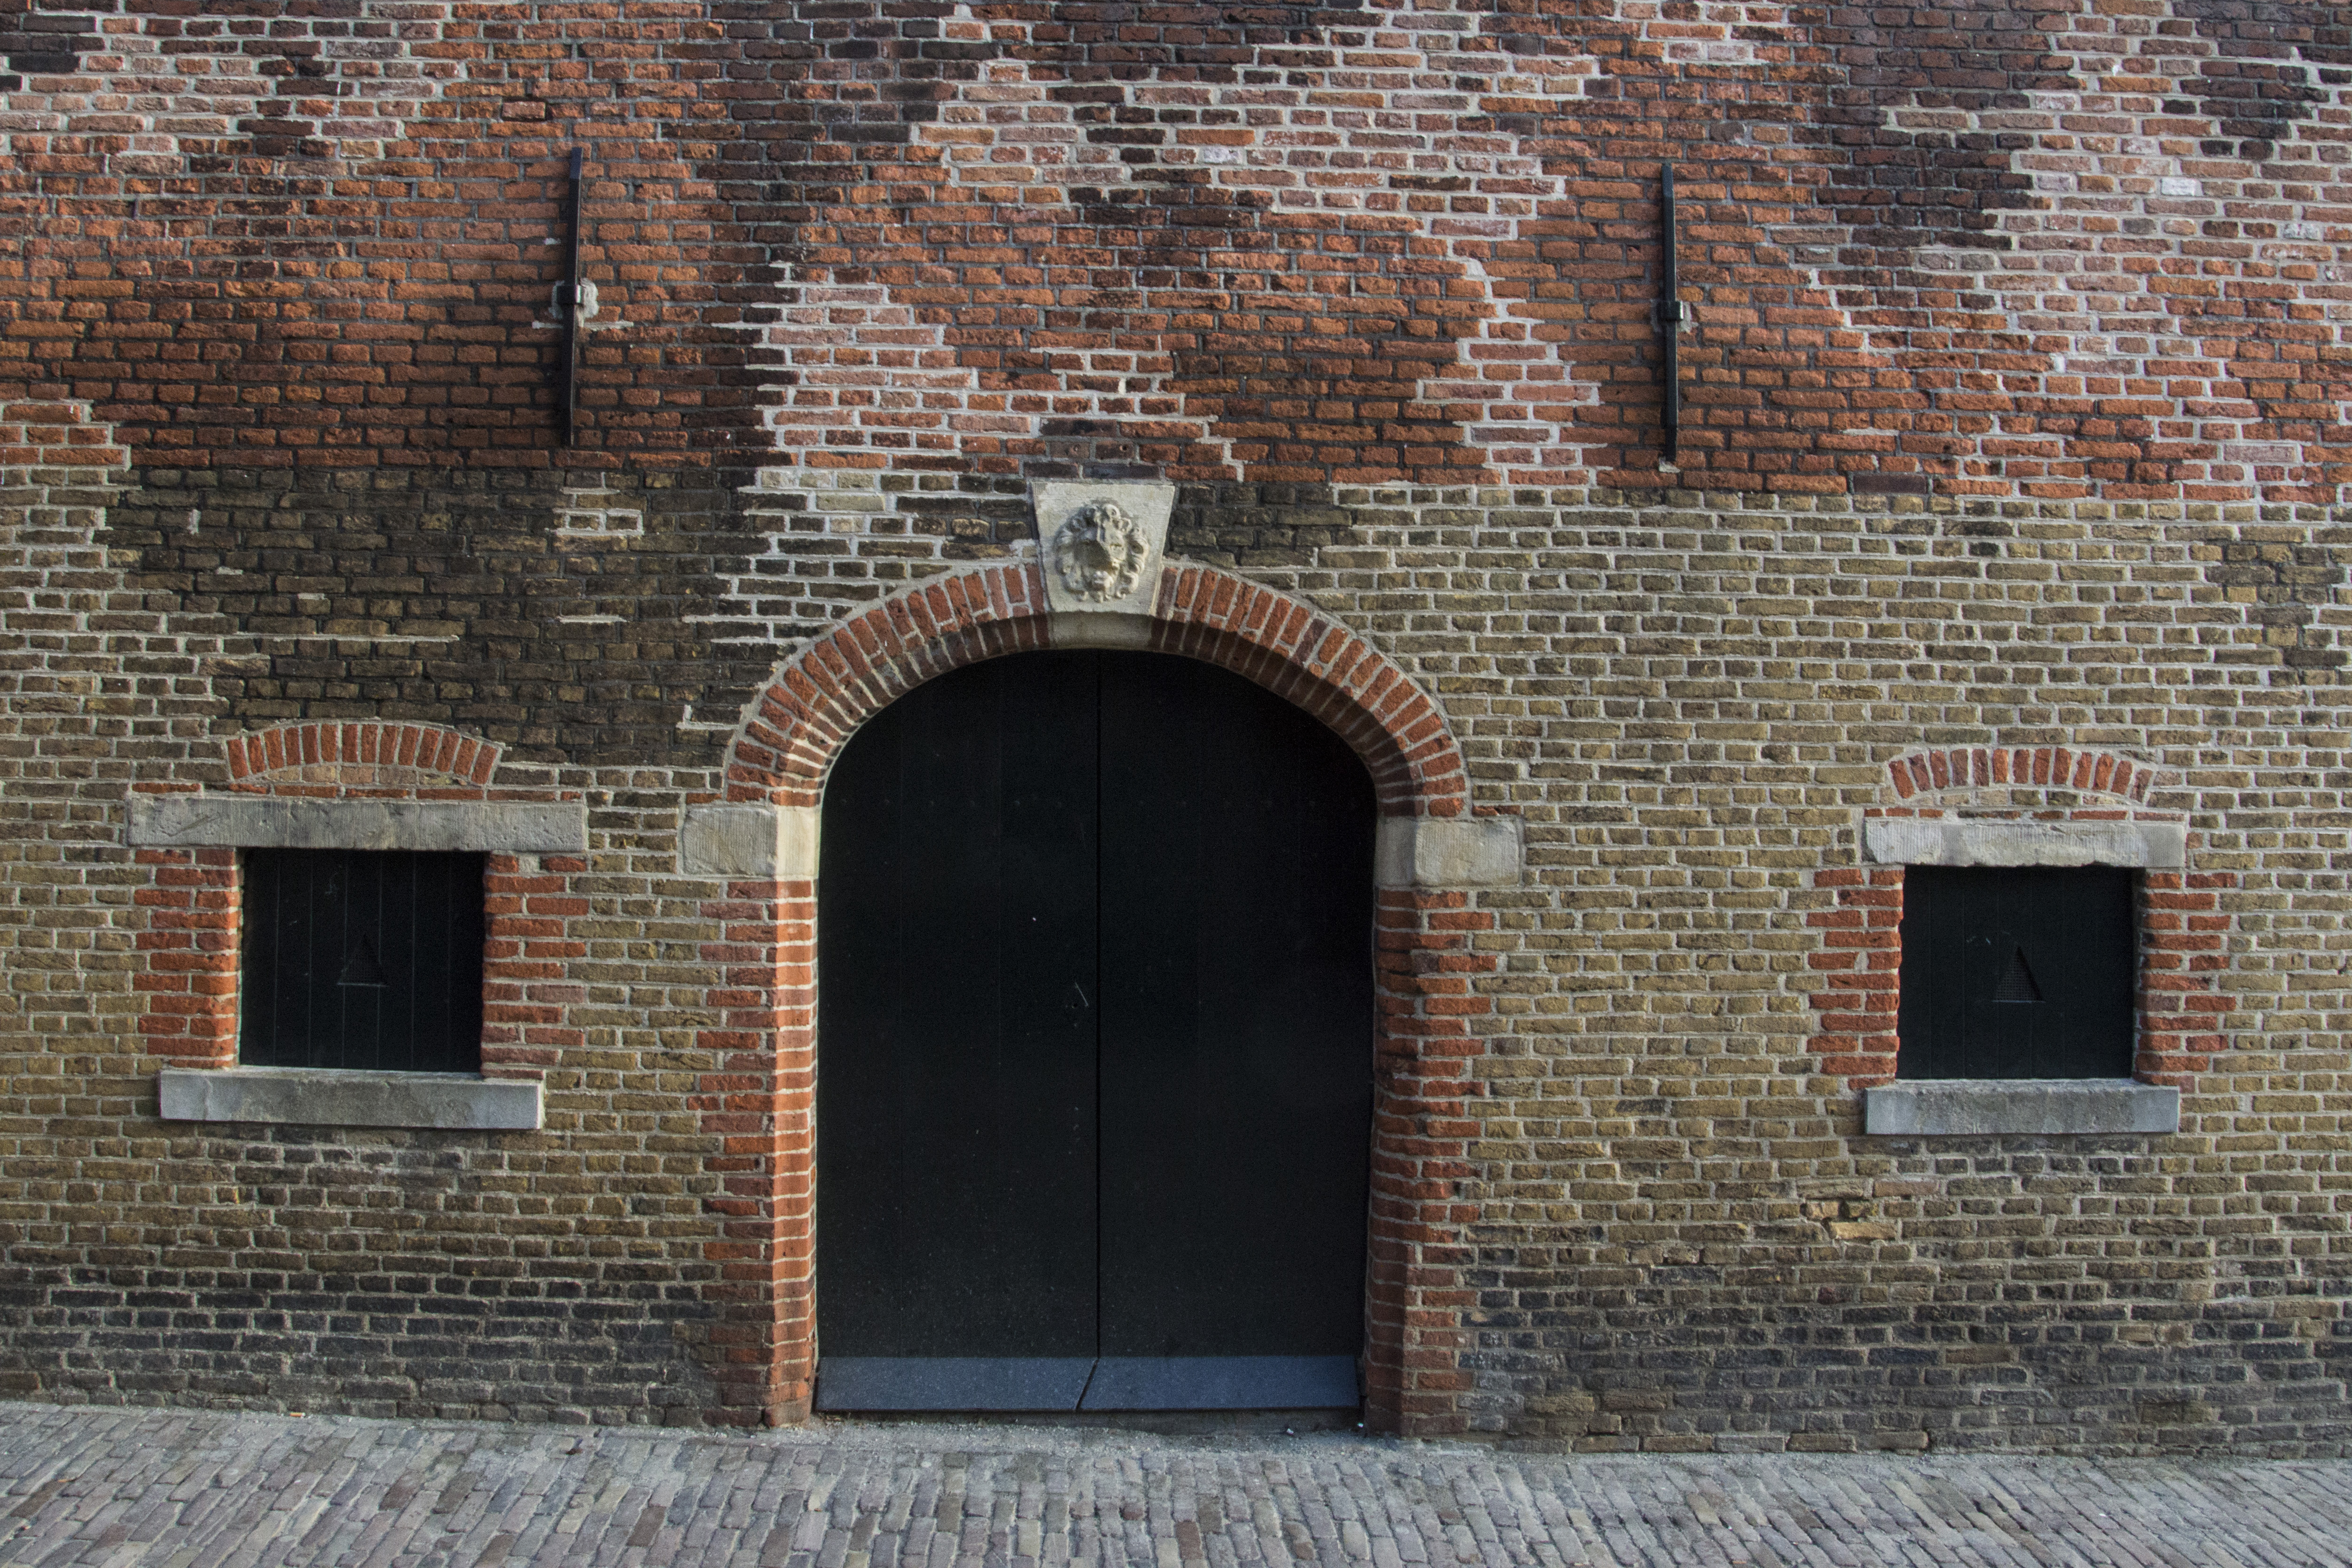
outdoor, architecture, wood, wine, house, window, van, building, wall, photo, arch, facade, nikon, historic, brick, material, holland, nederland, netherlands, storehouse, dutch, outdoorphotography, picture, photograph, fotos, foto, urbanphotography, geheugen, brickwork, paulvandevelde, pdvandevelde, padagudaloma, dordrecht, stadsfotografie, nederlandinfotos, historisch, urbanfotografie, stadswandeling, architectuur, pvdvfotografie, pdvandeveldedordrecht, diep, rondjedordt, dedordtevaer, dutchphotography, nederlandsefotografie, dutchphotogaraphy, totallydutch, fotografienederland, hollandsefotografie, fotografieholland, fotosdordrecht, fotosvandordrecht, erfgoedcentrumdiep, willemvanoranje, nieuwstraat, pakhuis, wijn, gatehouse